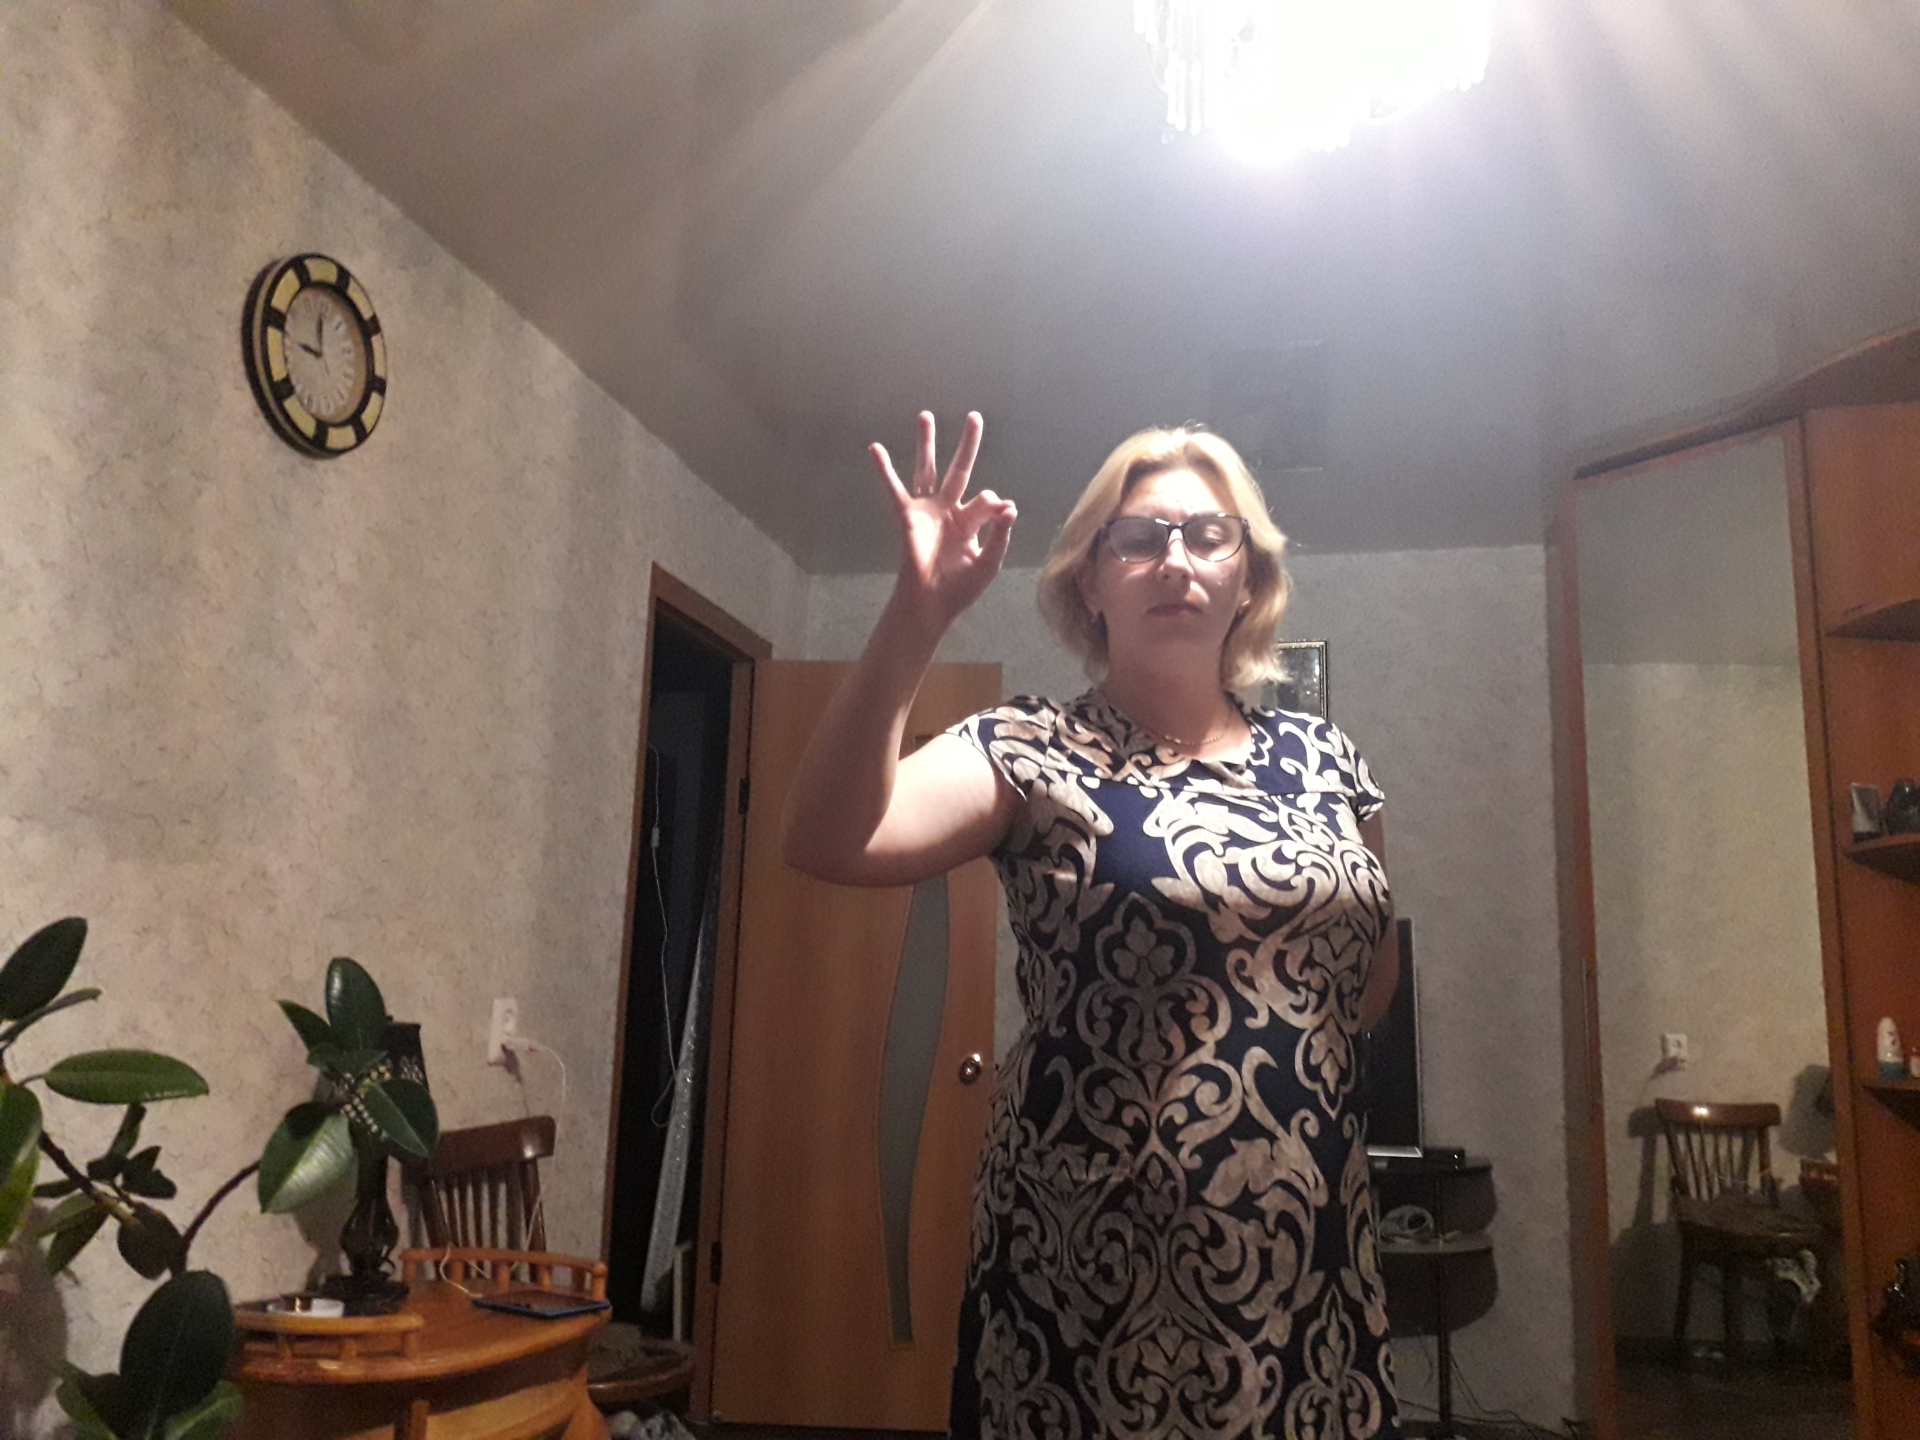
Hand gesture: ok